Mumford & Sons

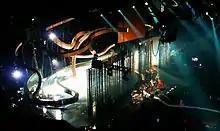
Mumford & Sons performing at the 2013 Brit Awards held at the O2 Arena in London, 20 February 2013

In December 2010, Mumford & Sons earned Grammy Award nominations for Best New Artist and Best Rock Song ("Little Lion Man"). While they did not go on to win an award, the band performed their single "The Cave" at the Grammy ceremony. The performance earned positive media attention and boosted visibility for "Sigh No More"—US sales increased by 99% in the period following the ceremony in February 2011. The album subsequently peaked at number two on the UK Albums Chart and the "Billboard" 200 in the US.